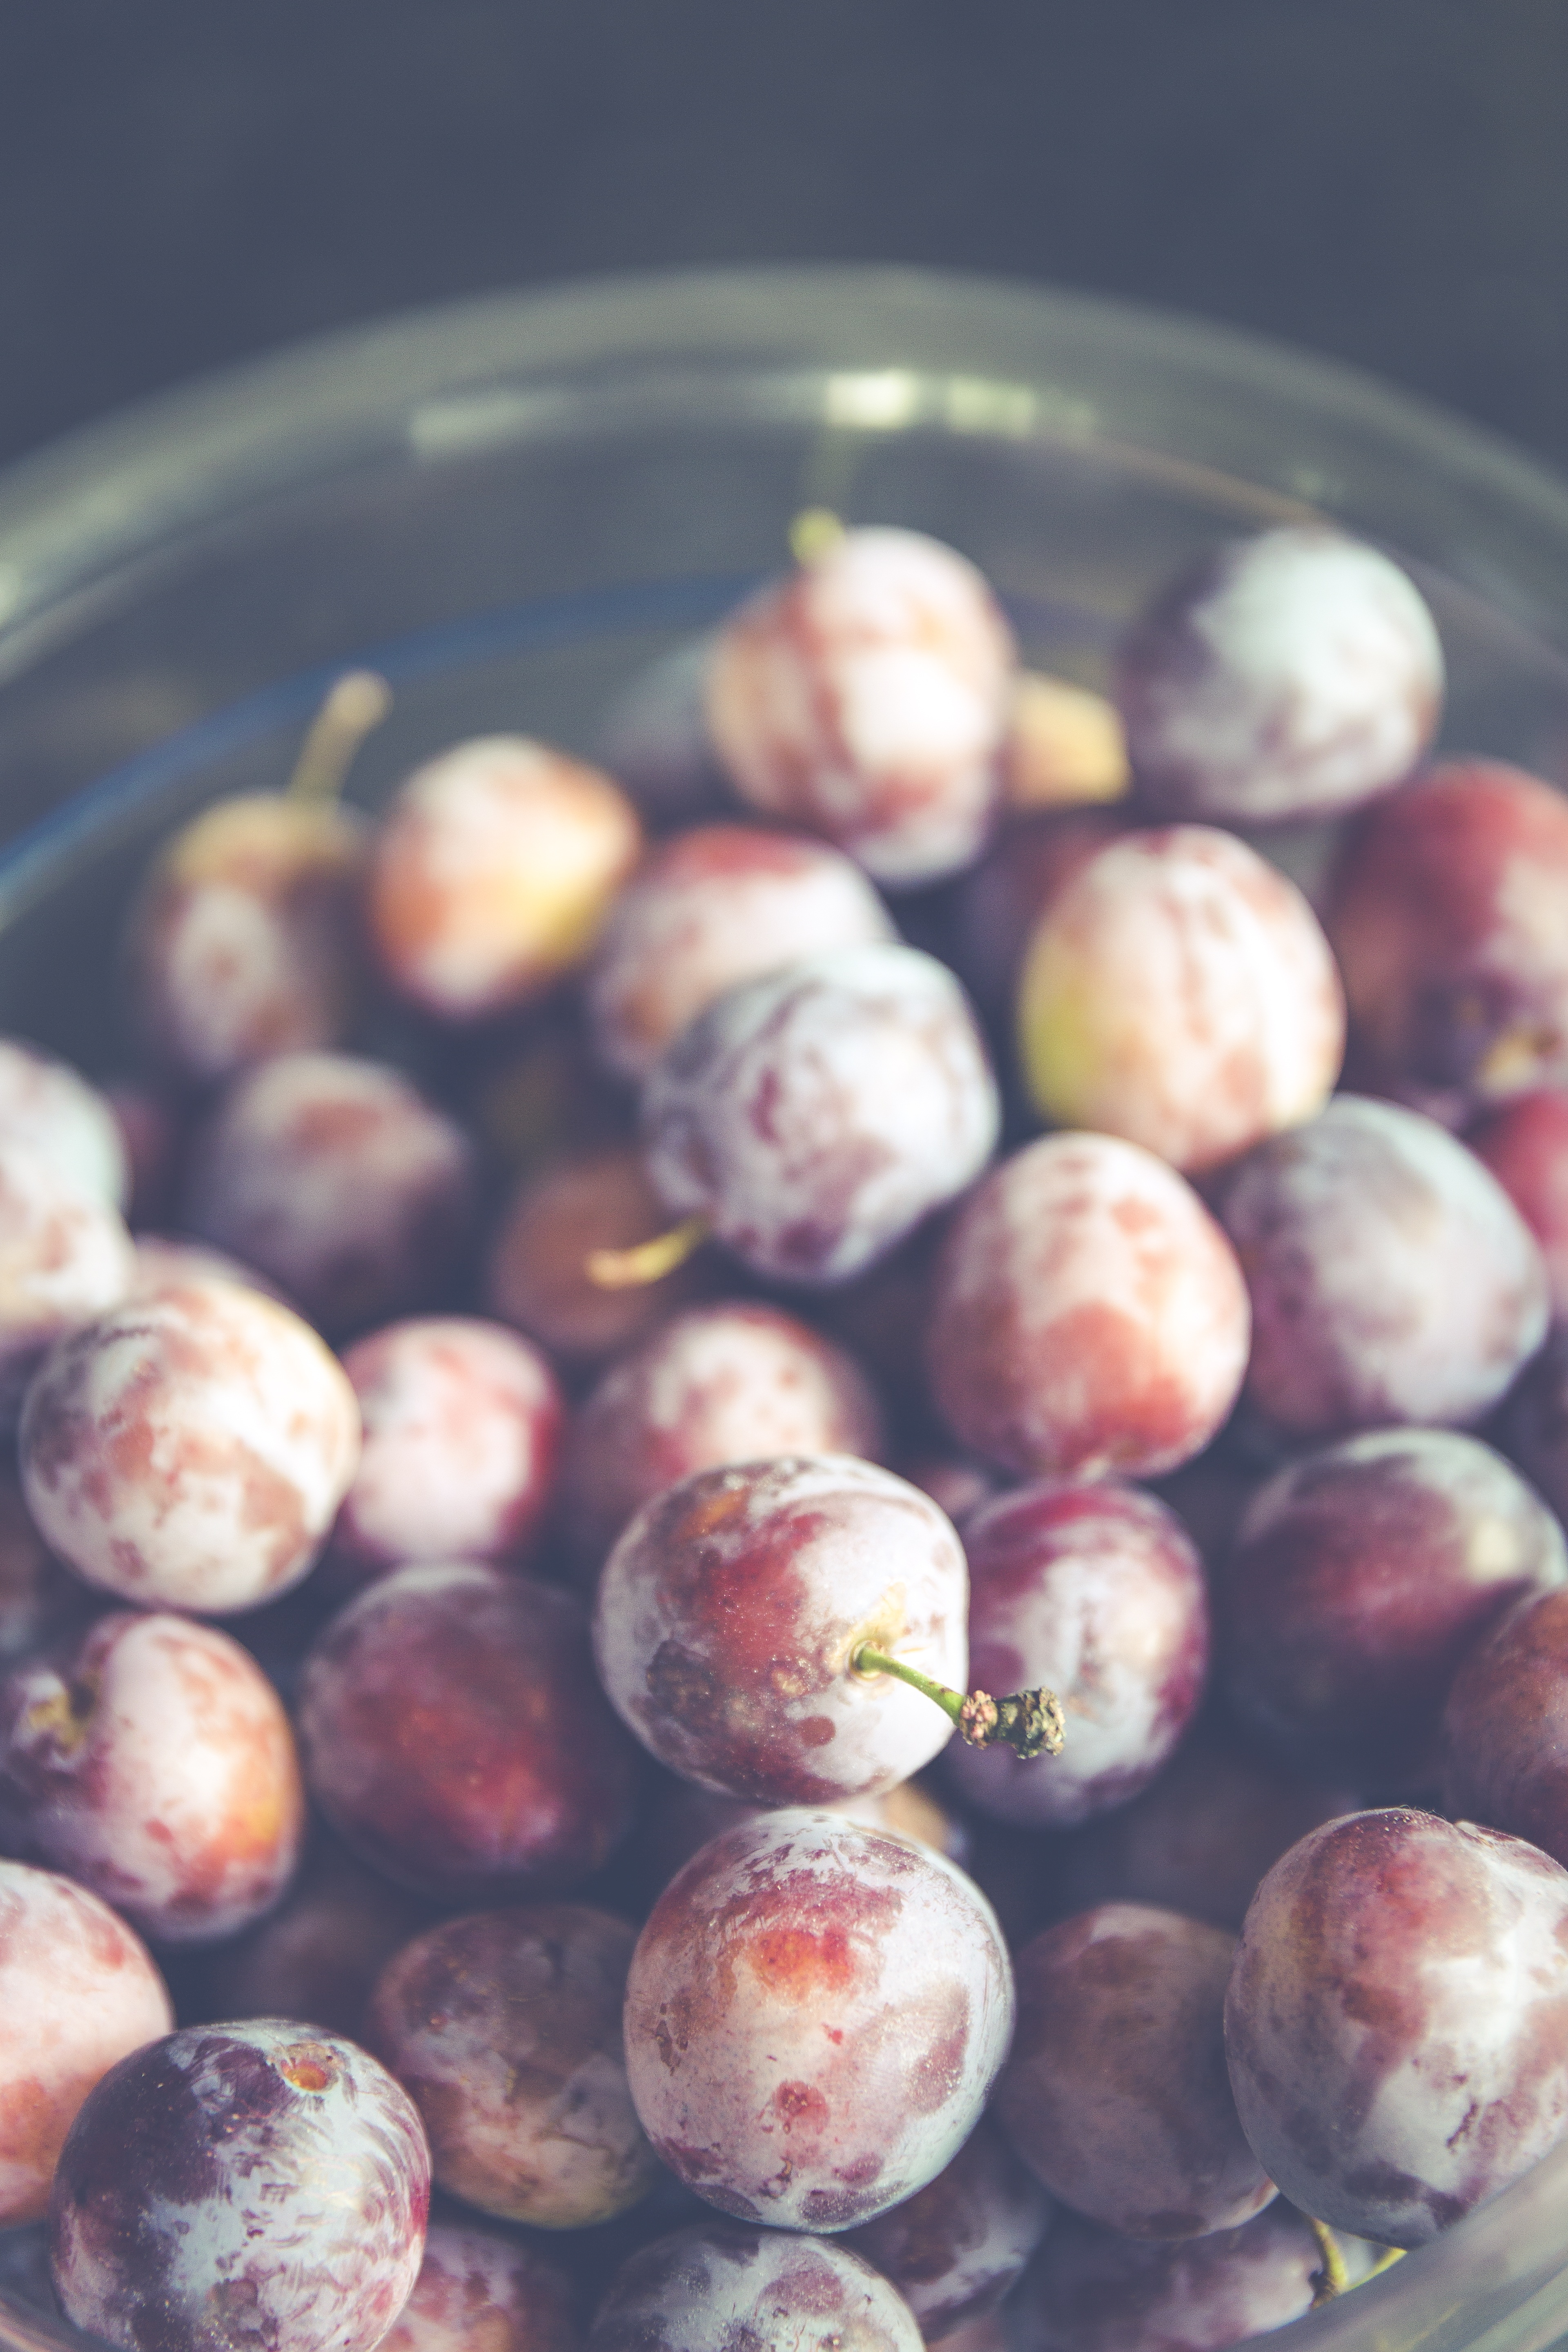
nature, plant, fruit, berry, sweet, dish, food, harvest, produce, vegetable, autumn, healthy, eat, delicious, windfall, plum, violet, fruits, pick, plums, vitamins, flowering plant, naturkost, plum cake, zwetschkenkuchen, land plant